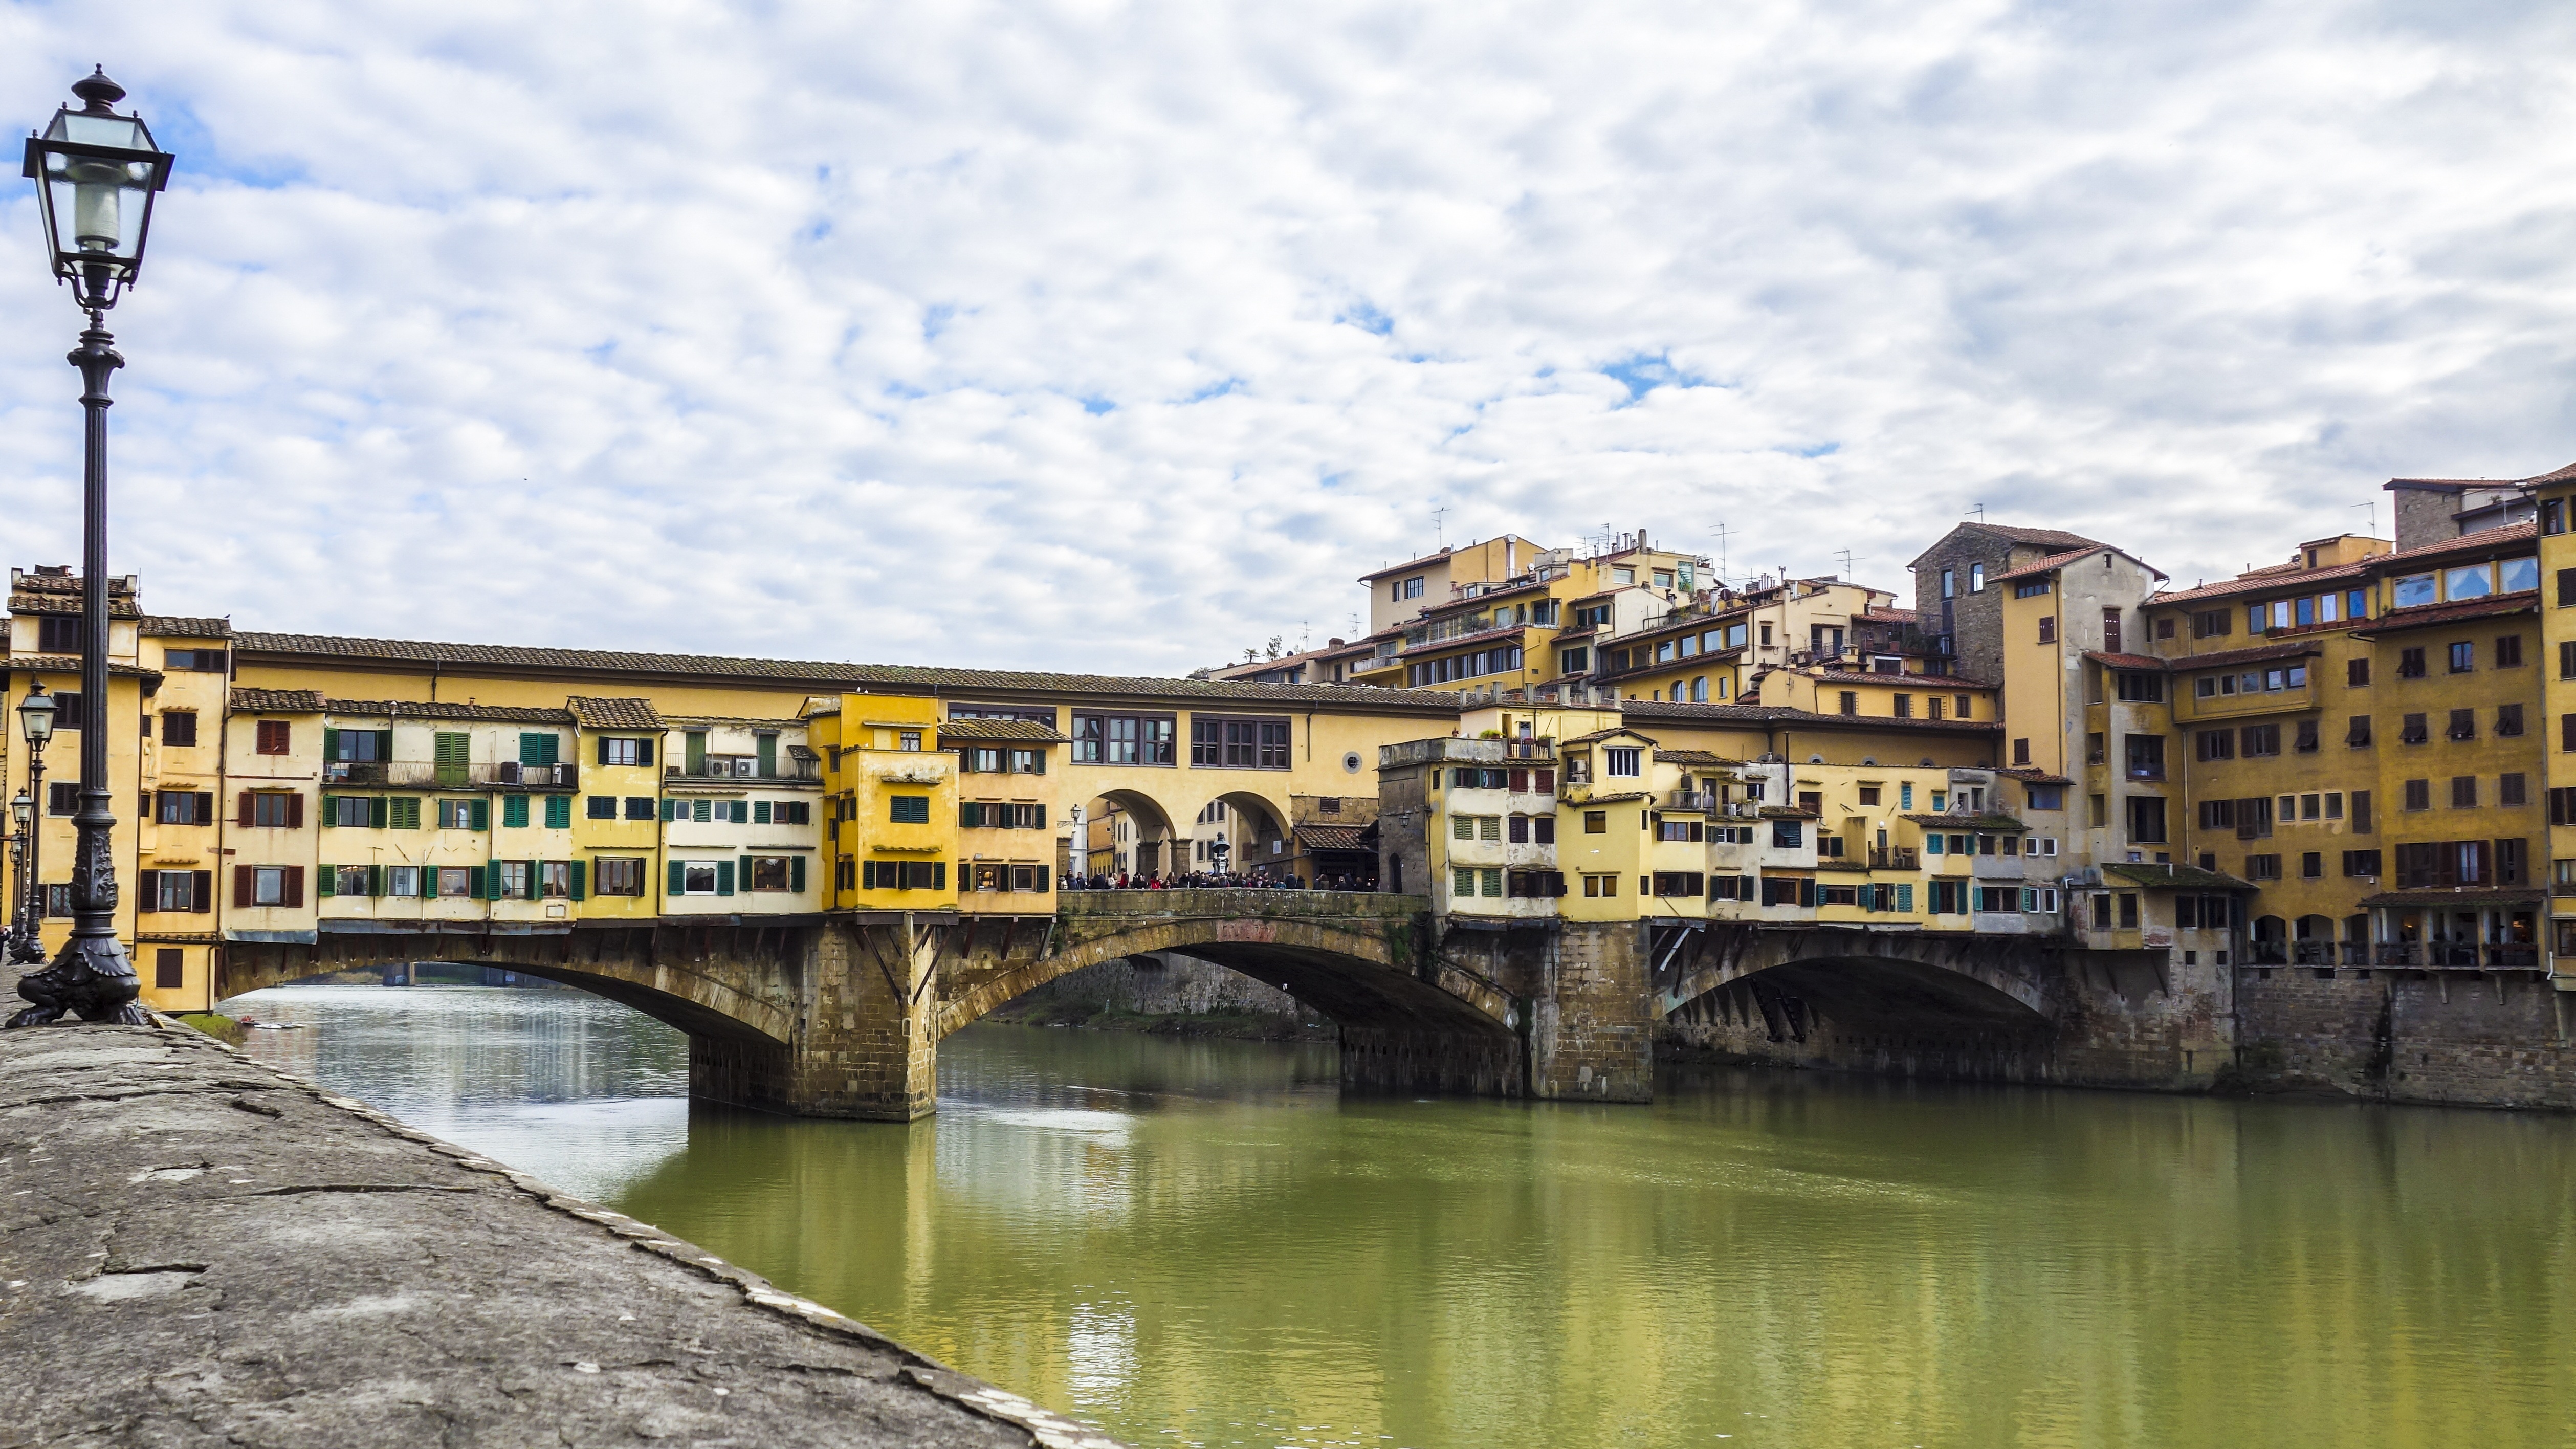
water, bridge, town, palace, city, river, canal, cityscape, reflection, landmark, italy, tourism, waterway, florence, mirror image, ponte vecchio, bew klt